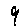
Label: 9